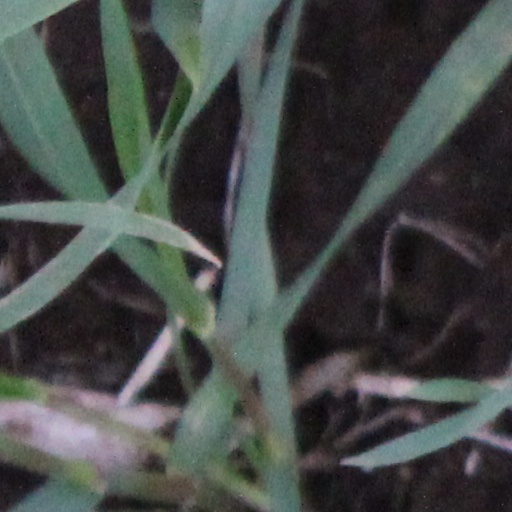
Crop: wheat